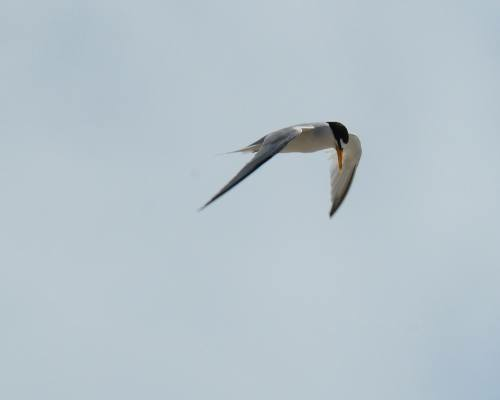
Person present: No